Leontius (usurper)

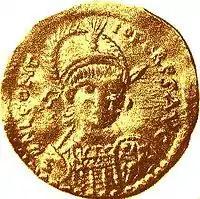
Gold "solidus" struck in Leontius' name at Antioch

Leontius (died 488) was a general of the Eastern Roman Empire and claimant to the throne who led a rebellion against Emperor Zeno in 484–488.